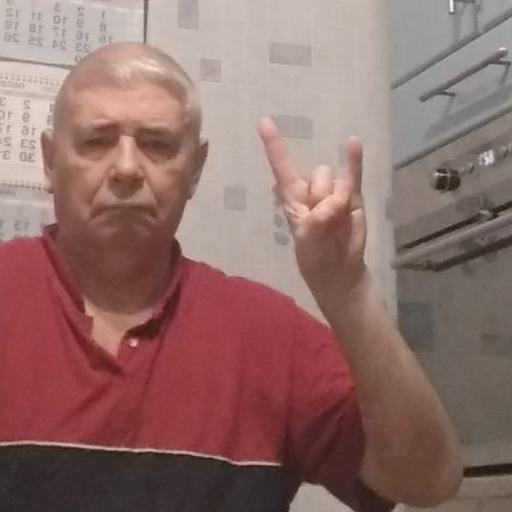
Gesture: rock